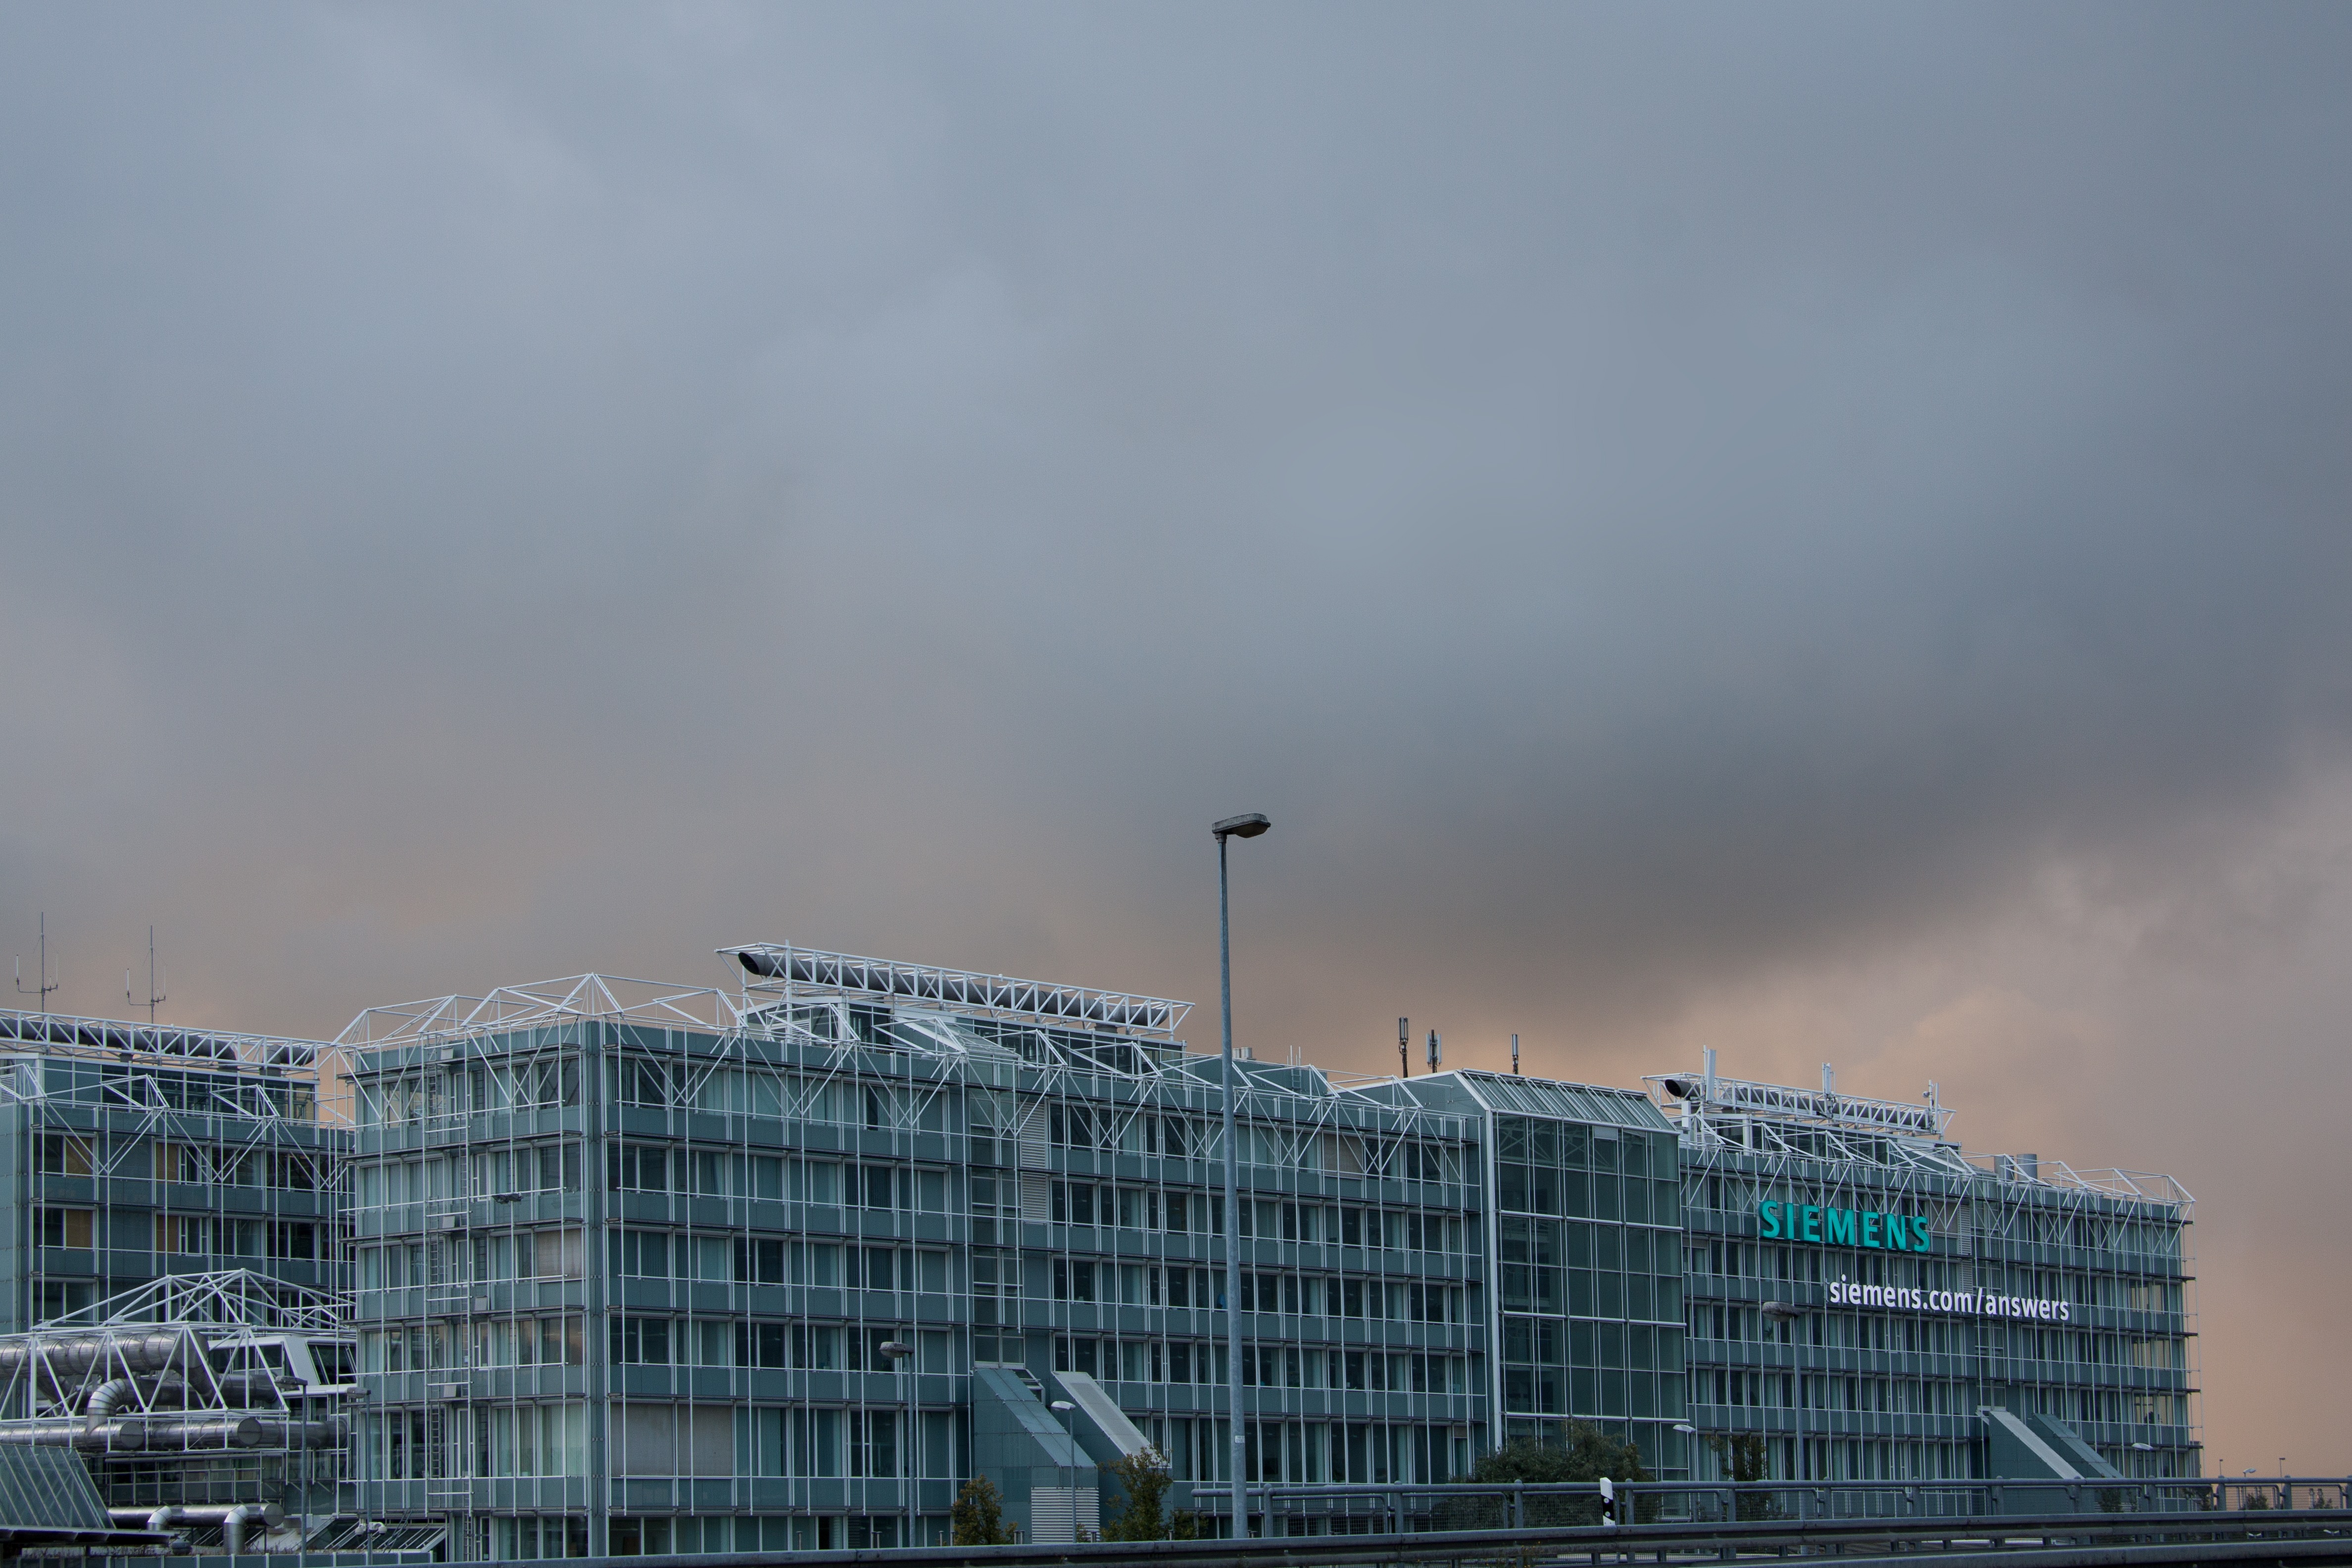
cloud, architecture, structure, sky, skyline, rain, glass, building, city, skyscraper, cityscape, airport, steel, transport, orange, reflection, weather, stadium, concrete, tower block, grey, international, siemens, munich, functional, urban area, atmospheric phenomenon, human settlement, atmosphere of earth, sport venue, industrial construction